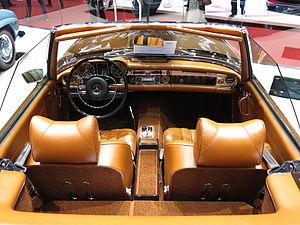
Salon international de l'automobile de Genève 2015